Odense

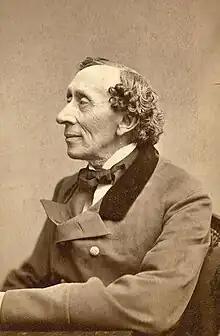
HC Andersen, 1869

The Odense University Hospital (OUH), established in 1912, is of major regional importance, not only for healthcare, but for conducting research in collaboration with the Institute of Clinical Research of the University of Southern Denmark. OUH is the largest hospital unit in Denmark and the largest employer in Odense, and as of 2006 it had 1200 beds and a staff of 7700 people, of which 1300 people were doctors. Today there are about 10,000 employees covering all fields of medicine. The hospital tower block is high, has 15 floors and is Odense's tallest building. It is the principal hospital for the northern part of Funen but also takes patients from all over Denmark, as it has highly specialized units within hand replantation surgery and special neuro-radiological intervention.